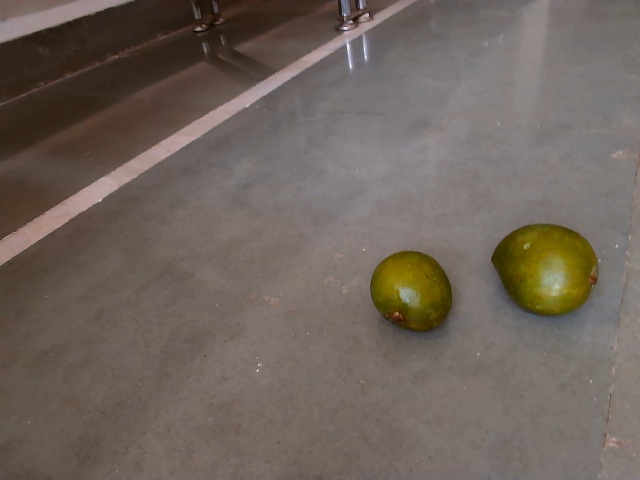
Label: Raw_Mango